Grafton, North Dakota

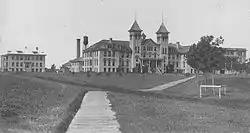
Grafton State School in the early 1900s

The Grafton area was homesteaded by Nils Monson. Nils Monson was a 29-year-old bachelor who walked to the area from Winnipeg in the fall of 1878 to homestead. He was the first to deed his 160-acre homestead to the town. The Grafton area was later settled by Thomas E Cooper in early 1879. He became postmaster later that year when a post office was constructed as part of expansions in service for the Northern Pacific Railway and the Great Northern Railway. Grafton was founded in 1881. It was incorporated as a village in 1881 and then became a city in 1903. In 1881, Walsh County was established and Grafton was subsequently designated the county seat. The city was named for Grafton County, New Hampshire, the native home of a large share of its early settlers.